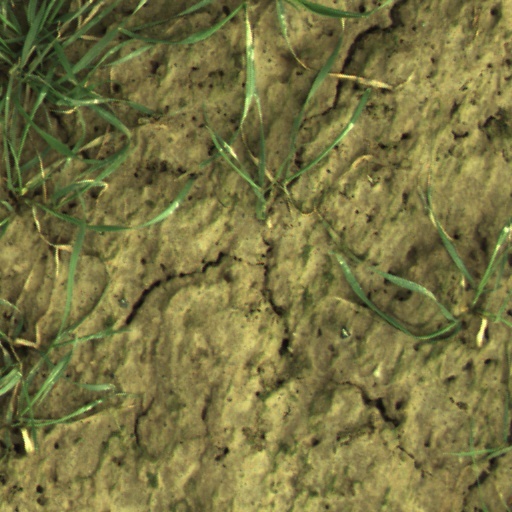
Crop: wheat